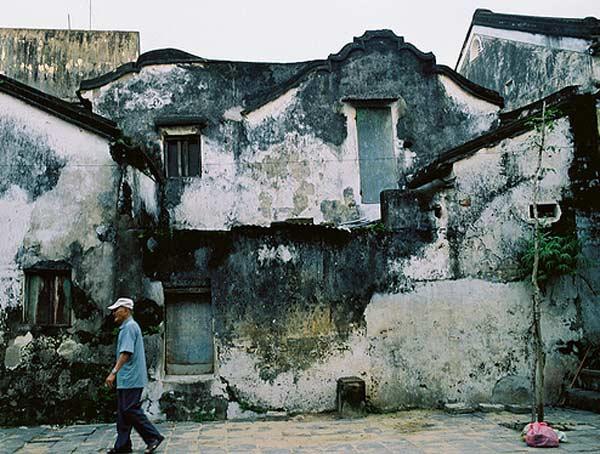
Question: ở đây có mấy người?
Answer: ở đây có một người